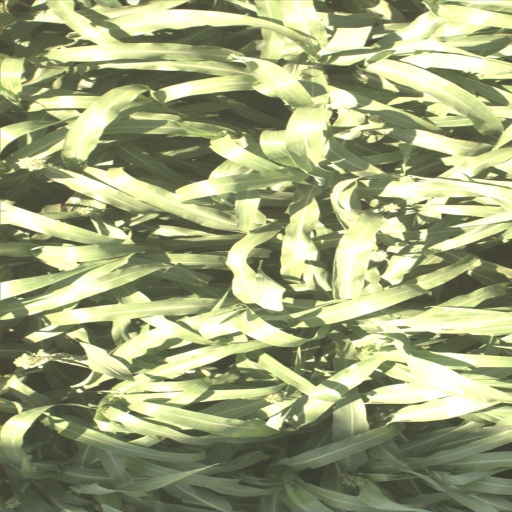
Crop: sorghum